Tautiška giesmė

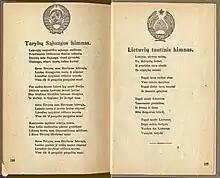
The anthem of the Soviet Union and the Lithuanian SSR in 1946, before "Tautiška giesmė" was banned by the authorities.

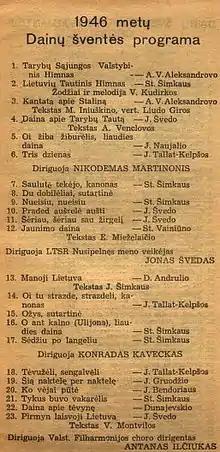
A list of the songs to be played at the 1946 Lithuanian Song Festival in the Lithuanian SSR. Tautiška giesmė is played after the anthem of the Soviet Union.

The issue about the anthem was raised again after the re-occupation of the Baltic States, after Lithuania was forcibly re-incorporated into the USSR as the Lithuanian SSR. A new anthem of the USSR was made, and the lyrics of the anthem were translated to the languages of the USSR republics. The original plan was to use the translated anthem as the temporary anthem, until a new, more socialist anthem was made.